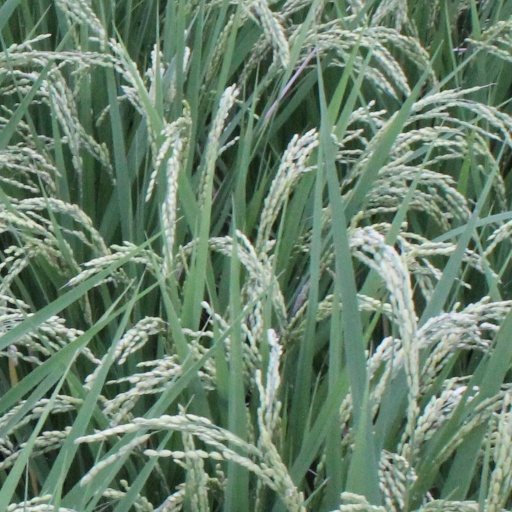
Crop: rice